Officer 666 (1920 film)

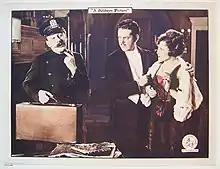
Lobby card

Officer 666 is a lost 1920 American silent comedy film directed by Harry Beaumont and starring Tom Moore. It is based on a 1912 Broadway play that originally starred Wallace Eddinger. Versions of the story were filmed in 1914 and 1916. This version was produced and distributed by Goldwyn Pictures.